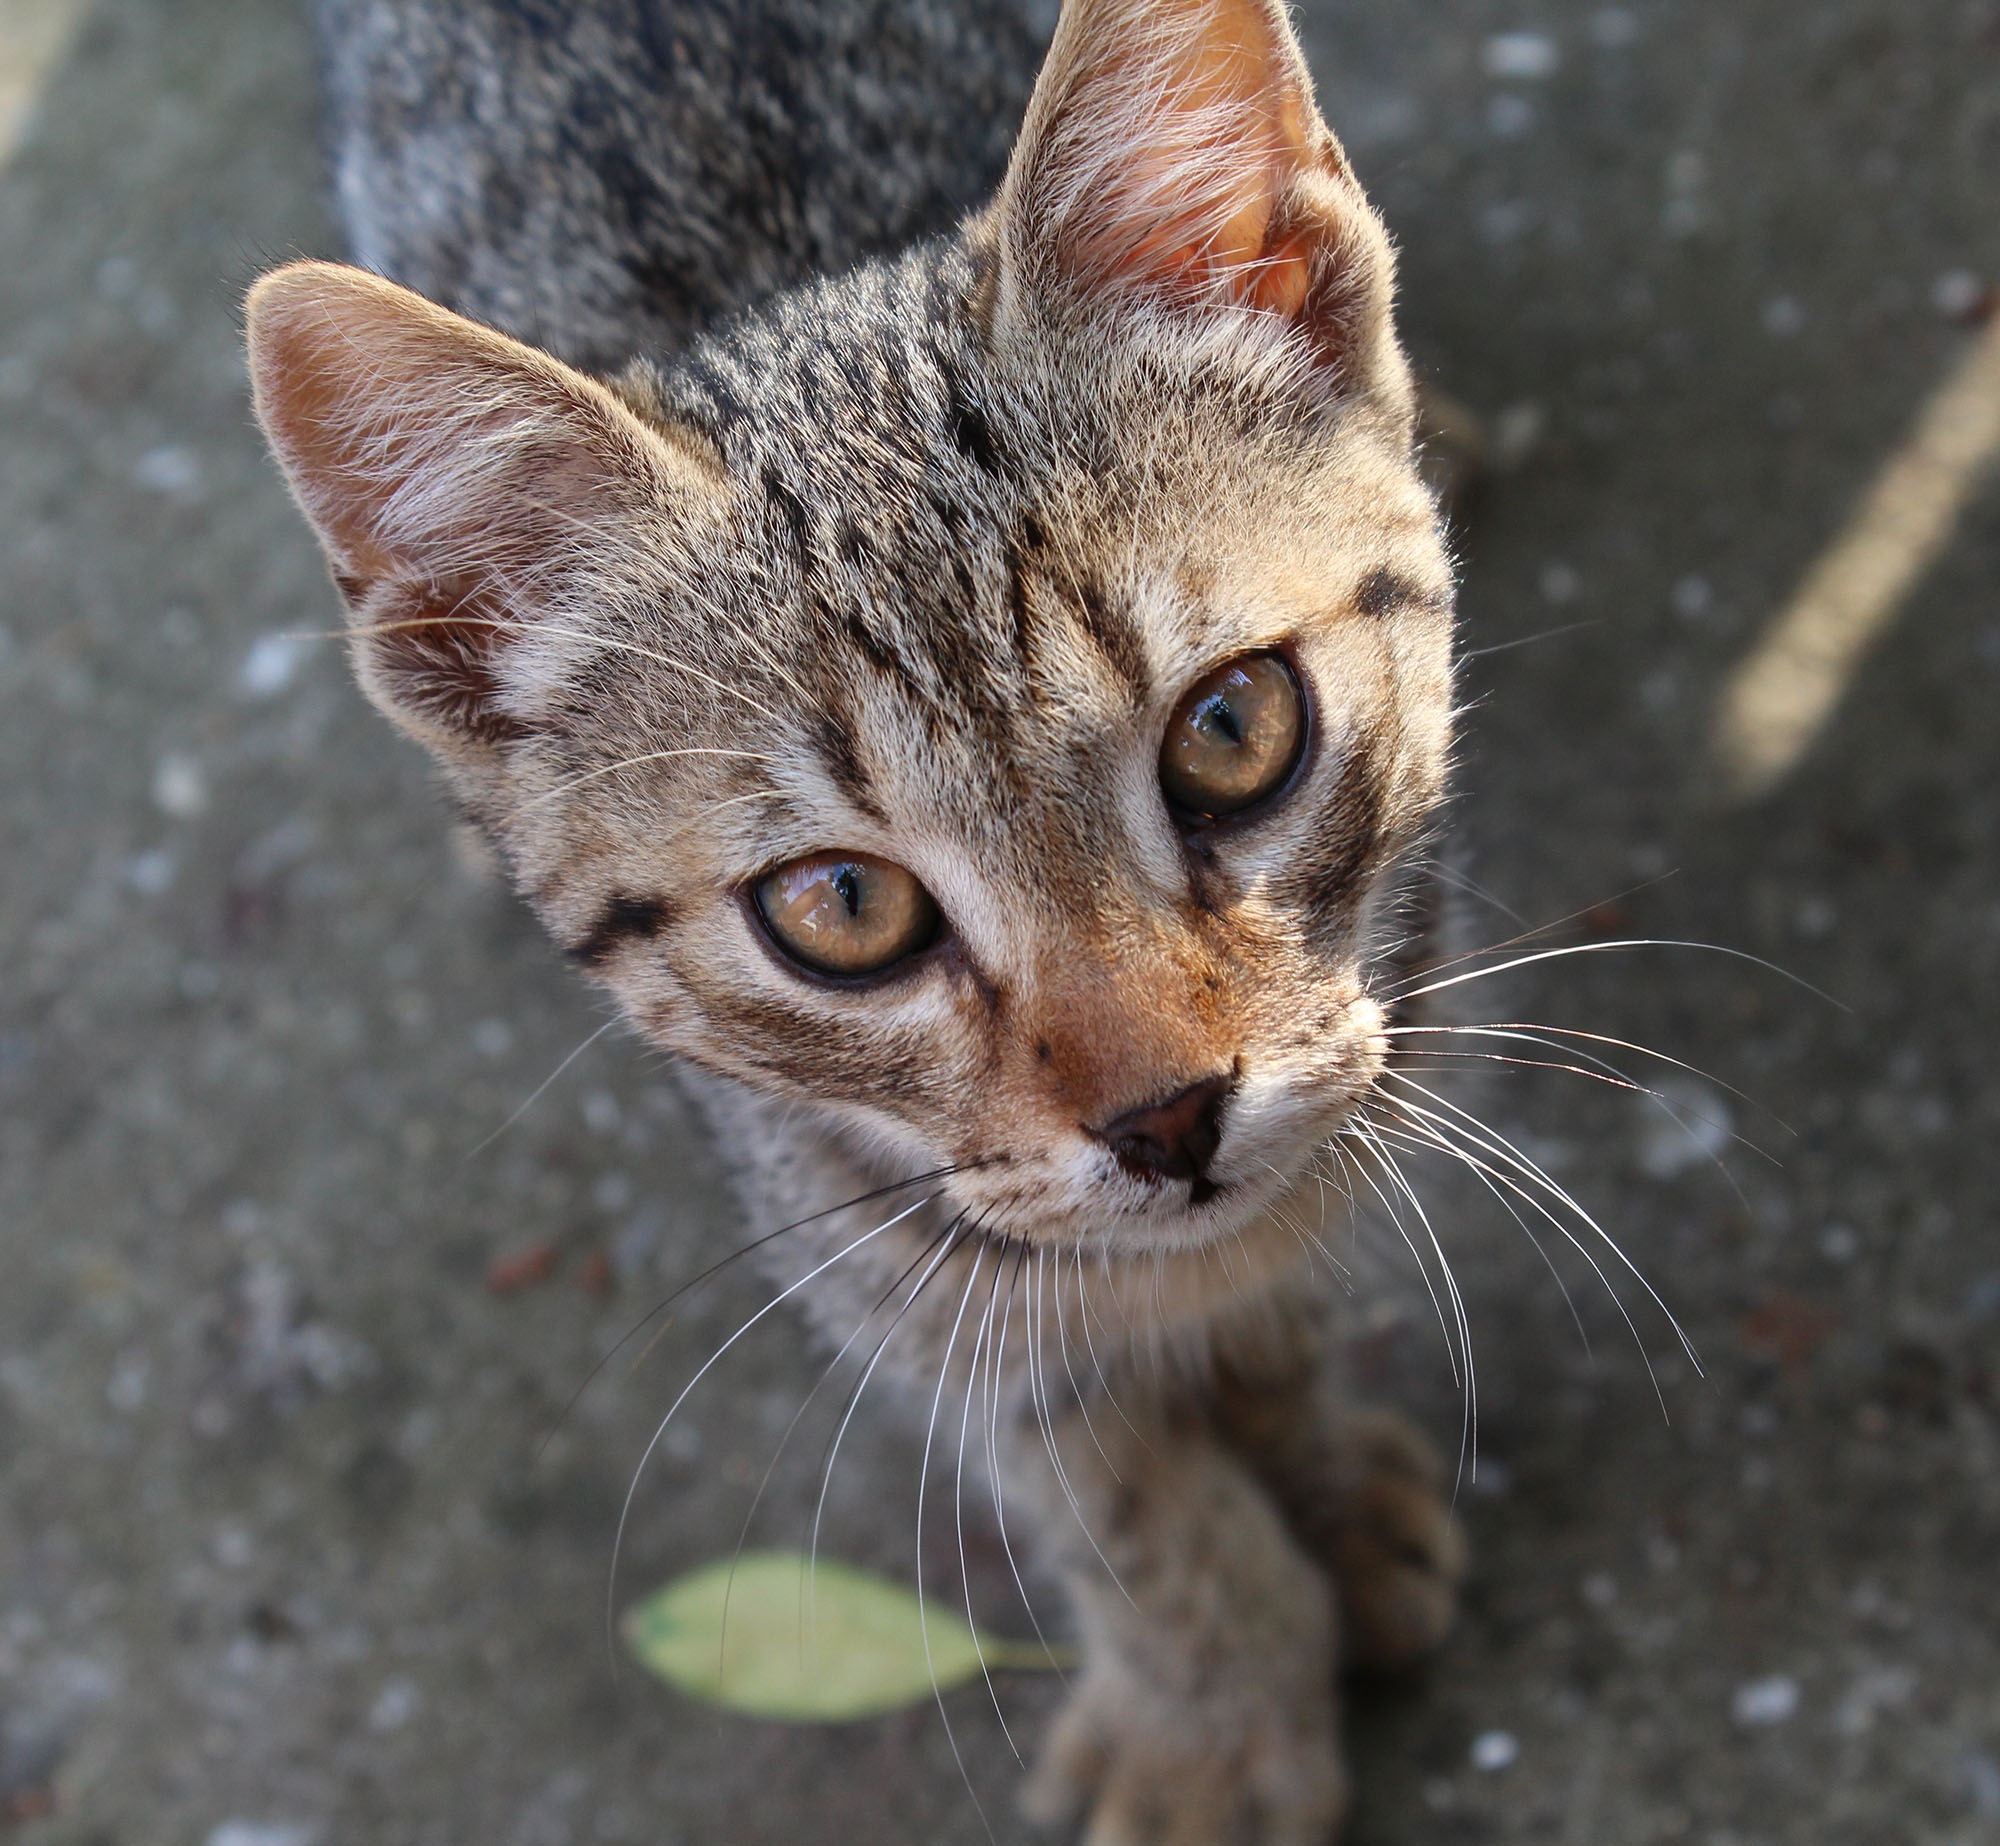
summer, kitten, cat, mammal, colorful, fauna, close up, whiskers, vertebrate, muzzle, mace, abyssinian, tabby cat, bengal, european shorthair, wild cat, small to medium sized cats, cat like mammal, carnivoran, domestic short haired cat, pixie bob, rusty spotted cat